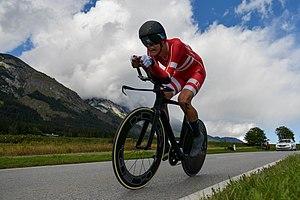
Johan Price-Pejtersen, né le 26 mai 1999, est un coureur cycliste danois, évoluant à la fois sur route et sur piste. Il est membre de l'équipe ColoQuick depuis 2018.